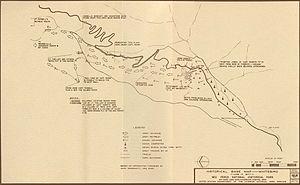
La bataille de White Bird Canyon est le premier affrontement de la guerre des Nez-Percés. Elle se déroule le 17 juin 1877, à une vingtaine de kilomètres au sud-ouest de Grangeville dans le territoire de l'Idaho et oppose environ 70 guerriers nez-percés à deux compagnies de cavalerie de l'armée des États-Unis. Elle constitue une importante victoire pour les Nez-Percés et l'une des pires défaites de l'armée américaine des années 1865 à 1890, après la bataille de Fetterman en 1866 et la bataille de Little Bighorn en 1876.